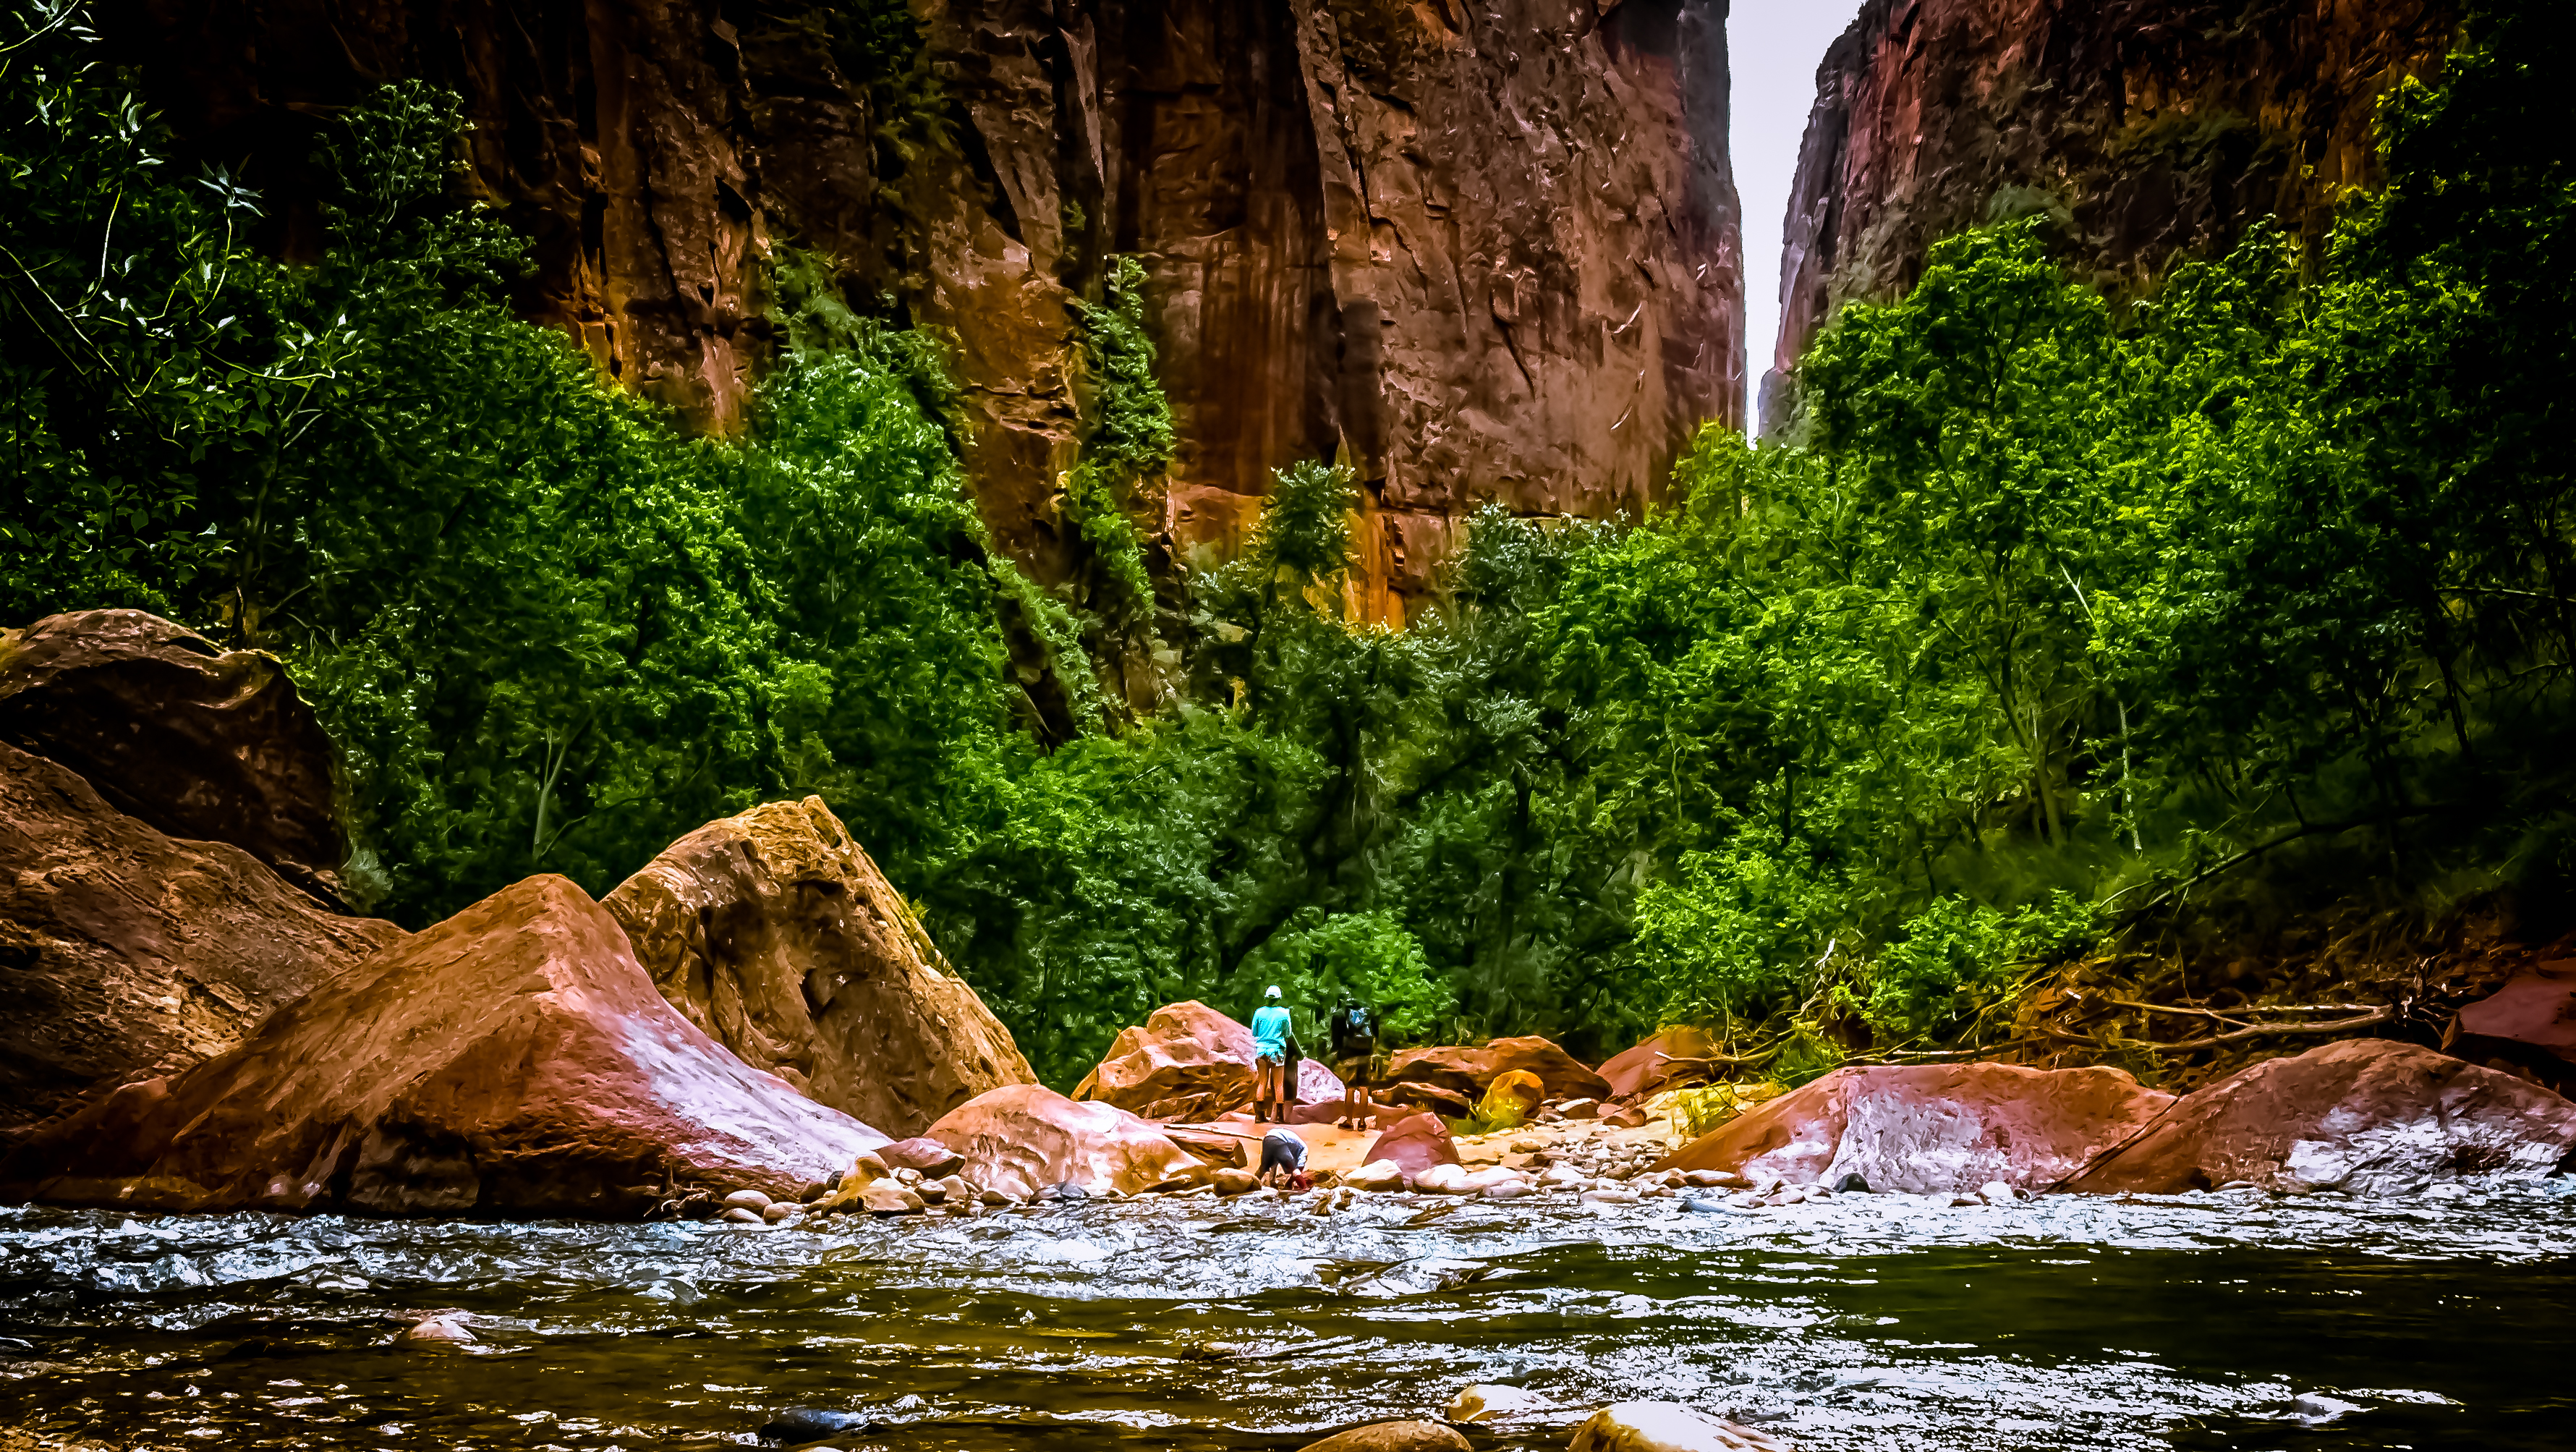
water, nature, forest, outdoor, rock, waterfall, wilderness, people, desert, adventure, wet, river, narrow, stream, green, reflection, red, jungle, hike, autumn, park, brown, rapid, gorge, canyon, climb, body of water, rocks, national, west, creativecommons, american, three, boating, rainforest, utah, walls, western, virgin, side, 3, water feature, riverside, landform, geographical feature